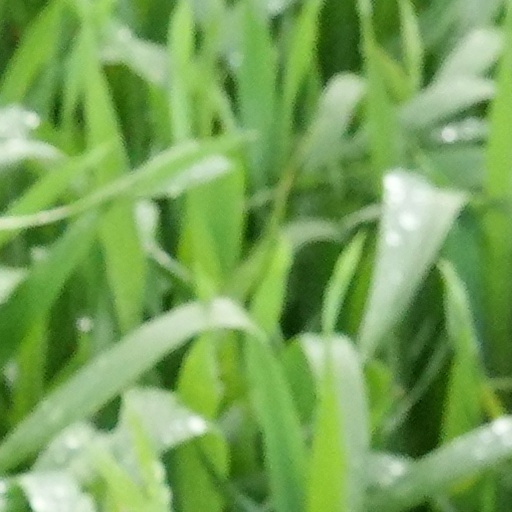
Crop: wheat